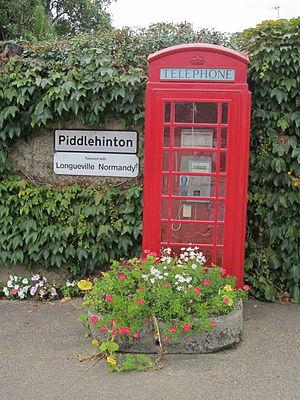
Longueville, Manche
Longueville est une commune française, située dans le département de la Manche en région Normandie, peuplée de 604 habitants.